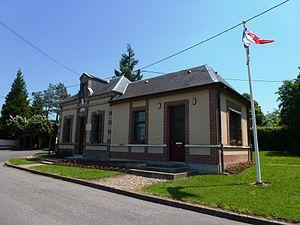
La Houssaye est une commune française située dans le département de l'Eure en région Normandie.